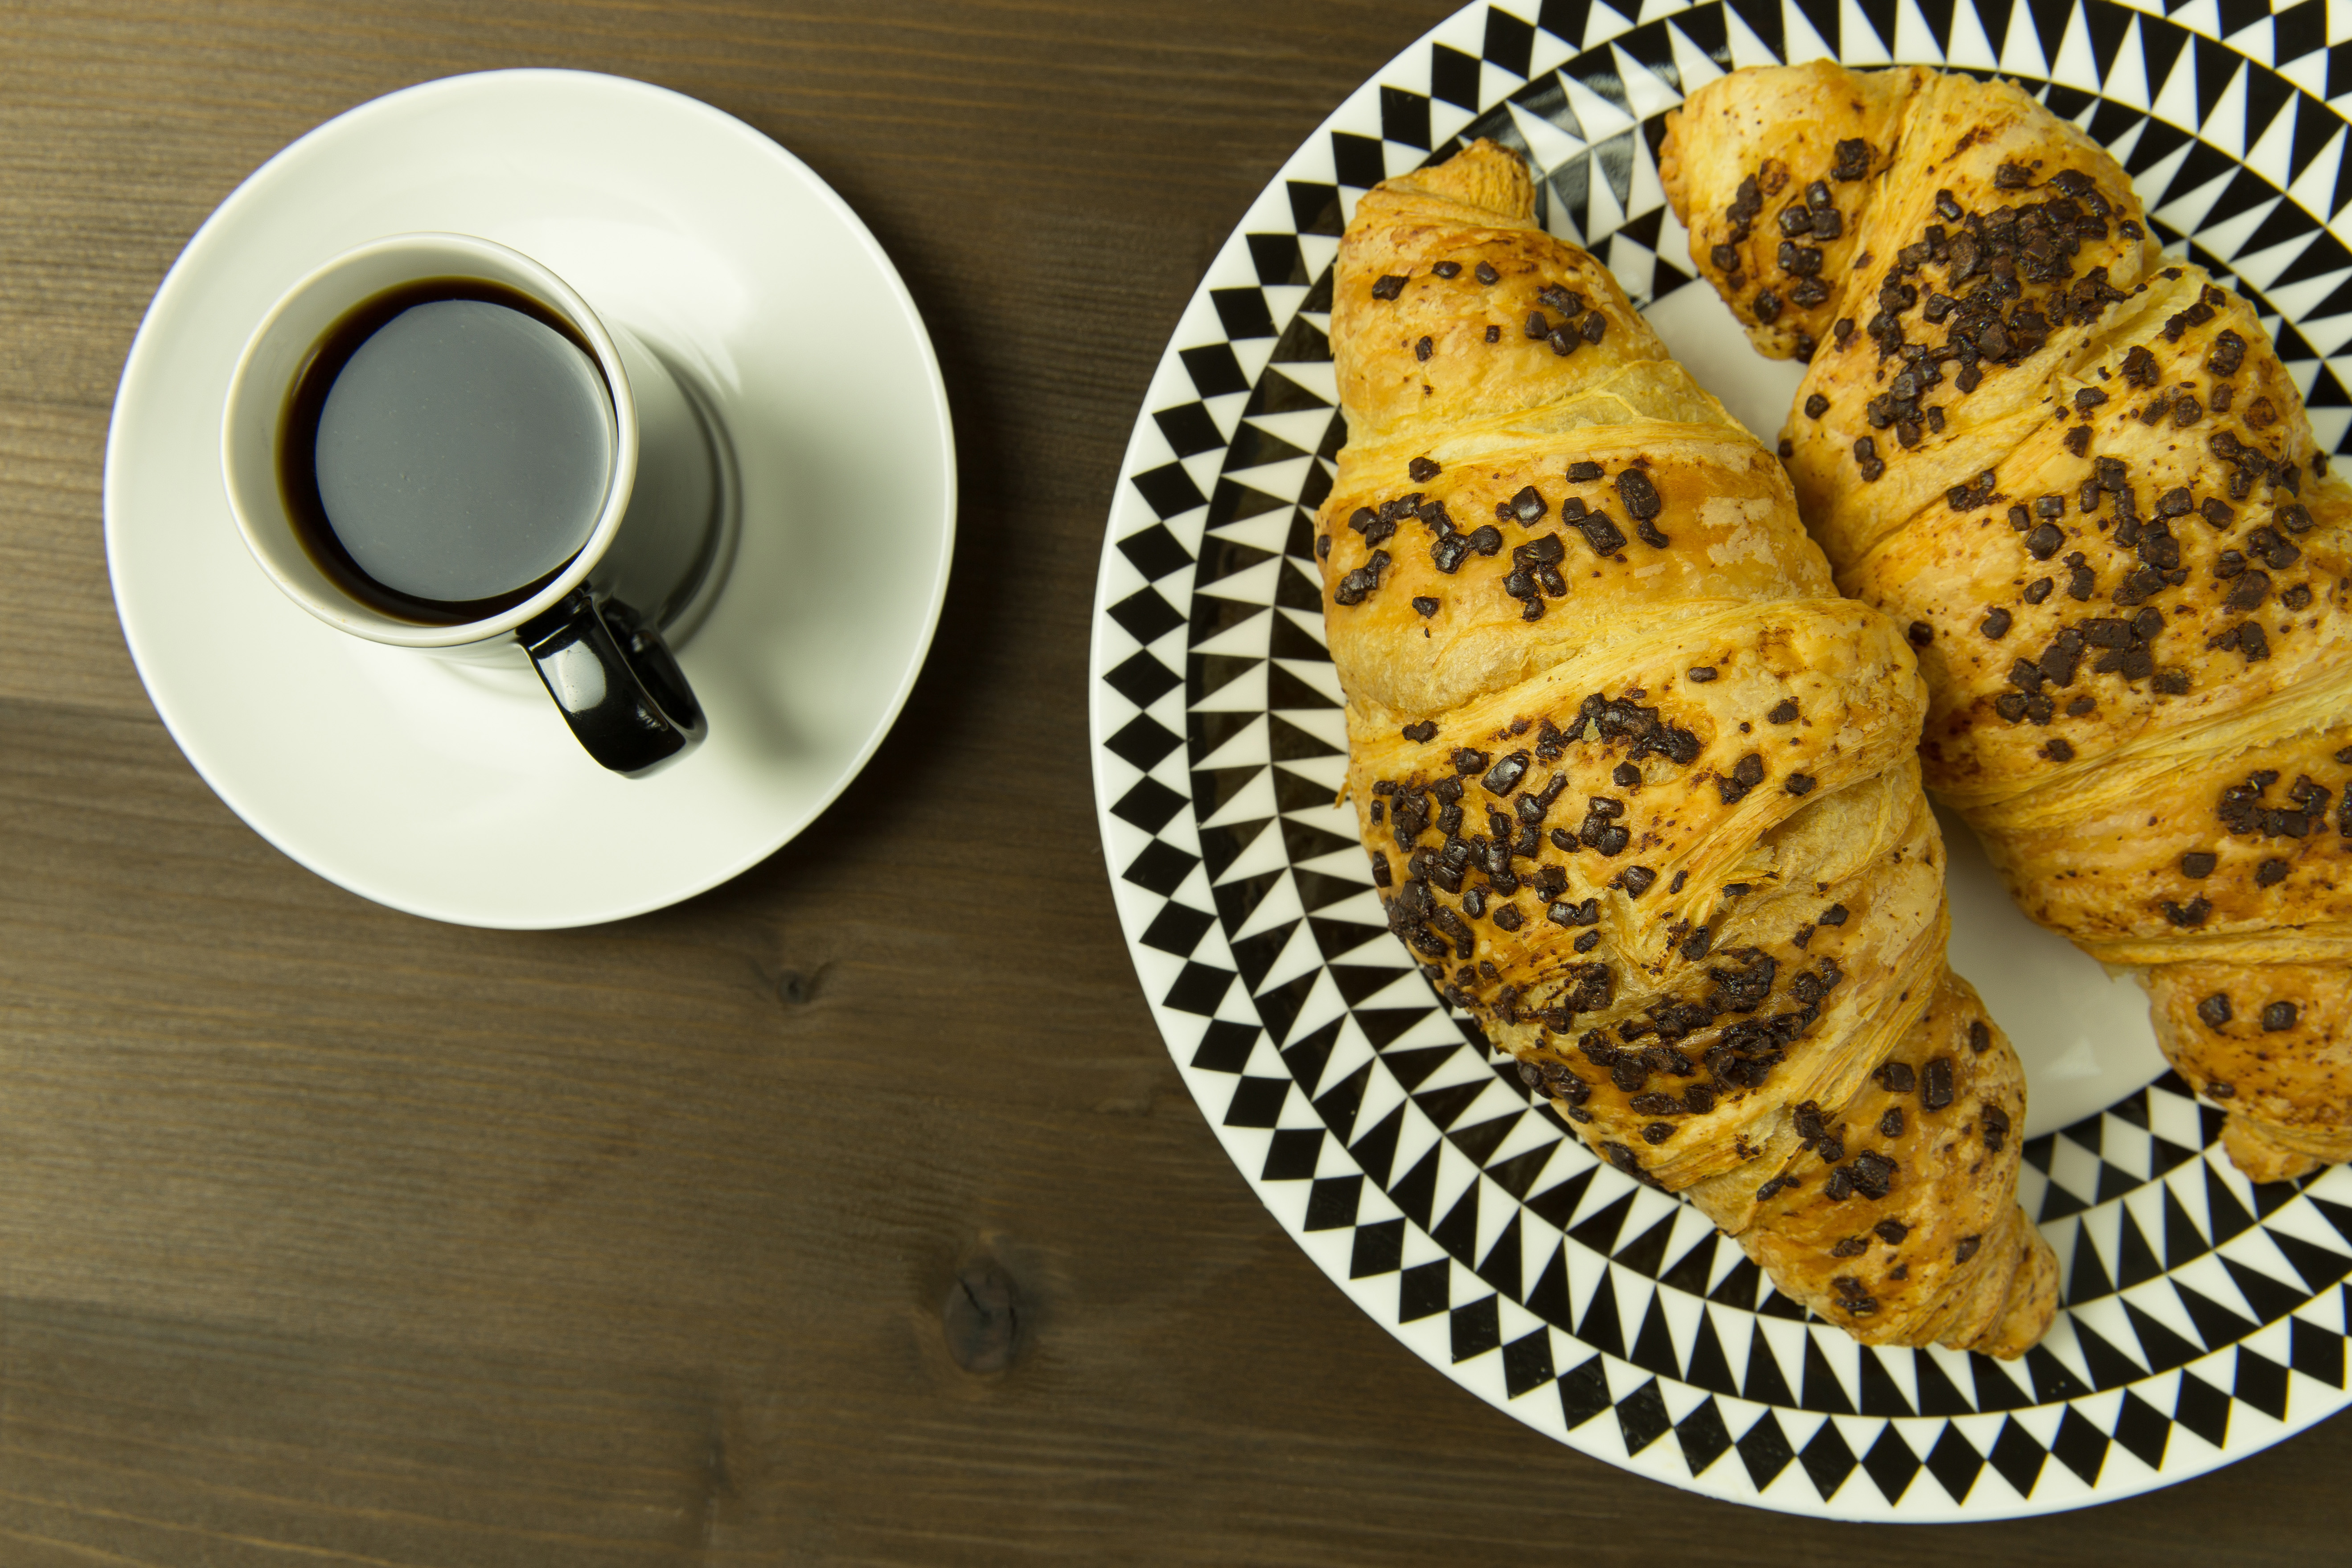
food, dish, cuisine, croissant, bagel, ingredient, baked goods, coffee cup, tableware, breakfast, banana, produce